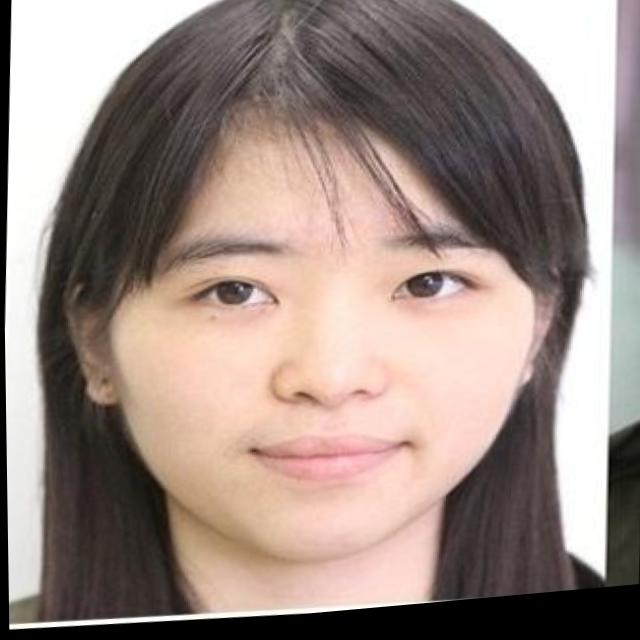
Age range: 21-44